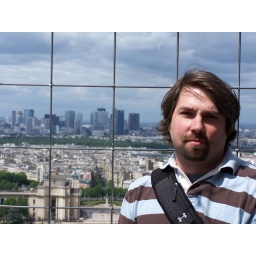
that either I am in front of a blue screen or really in Paris